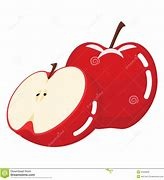
Label: apple